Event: Nepal Earthquake
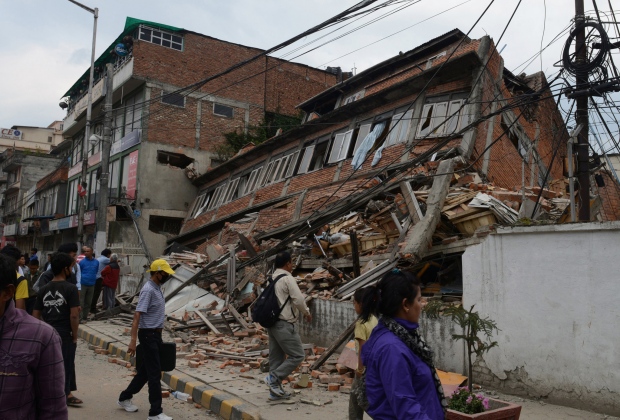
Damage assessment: damage